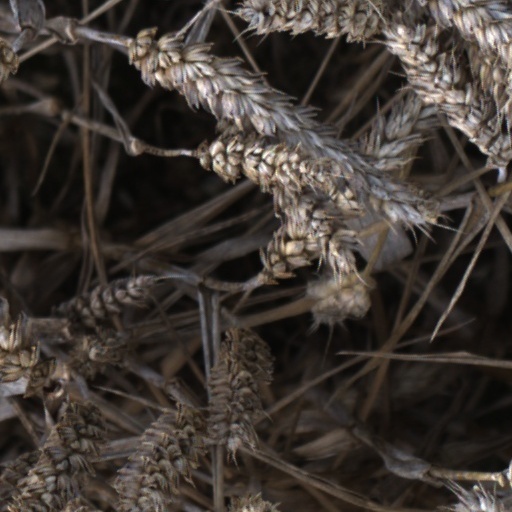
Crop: wheat